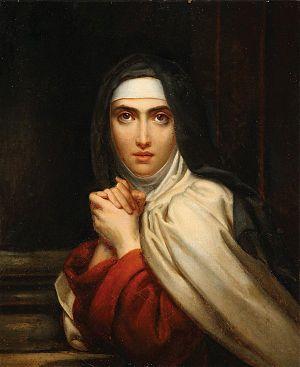
La spiritualité carmélitaine est le fruit de l'histoire mouvementée de l'ordre : érémitique à sa fondation, les frères carmes ont conservé de leurs fondateurs, et développé une spiritualité contemplative de rencontre avec Dieu. Cet ordre est profondément marial : dès le début de son histoire, la communauté naissante se place sous le patronage et la protection de la Vierge Marie à travers une appellation particulière : Notre-Dame du Mont-Carmel. Le scapulaire, porté dès la fin du XIIIᵉ siècle par tous les membres de l'ordre, est le signe visible de ce lien de confiance et de dépendance du carme envers la Vierge.
Les contemplatifs sont des personnes qui, dans le catholicisme, sont généralement associées à des religieux cloîtrés, voués essentiellement à la recherche de Dieu. C'est-à-dire qu'ils n'ont normalement pas d'apostolat extérieur mais se consacrent à la prière, à la méditation, en communion d'âme avec Dieu.
La vie contemplative est une expression utilisée dans le christianisme, pour désigner la vie du croyant sous l'action du Saint-Esprit, et en particulier les expériences mystiques de contemplation de Dieu.
Le Livre de la vie est un ouvrage écrit par Thérèse d'Avila en 1566 et publié pour la première fois en 1588. Cet ouvrage, en grande partie autobiographique, raconte la vie de la sainte jusqu'aux toutes premières fondations de couvents. Dans son écrit, Thérèse explique son parcours spirituel, sa conversion et les expériences spirituelles qui ont transformé sa vie. C'est pourquoi certaines personnes estiment que ce livre est plus un « guide spirituel qu'une simple biographie ».
L’oraison silencieuse est une forme de prière silencieuse. Cette manière de prier existe dans le christianisme depuis les origines, même si elle a été particulièrement mise en valeur par les différents ordres monastiques, et théorisée plus récemment par l'Ordre du Carmel, où elle est pratiquée deux heures par jour. Cette prière est présentée comme un temps consacré à s’éveiller à la présence de Dieu dans le cœur du pratiquant, à un dialogue amoureux avec le Christ, avec Dieu, pour atteindre la contemplation divine, et se laisser transformer par Dieu.
Les fondations est un ouvrage autobiographique écrit par Thérèse d'Avila entre 1573 et 1582. Il décrit la fondation des différents couvents de carmélites et de carmes réformés par Thérèse d'Avila elle-même. Cet ouvrage est la suite de son tout premier livre Le Livre de la vie qui relate sa biographie de sa naissance à l'année 1562. Globalement terminé en 1576, Thérèse rédige les deniers chapitres en même temps qu'elle réalise ses fondations.